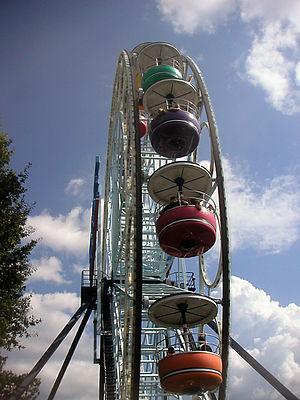
Cavallino Matto
Liseberg est un parc d'attractions situé à Göteborg en Suède. Il a été créé en 1923 et est actuellement le plus grand parc d'attractions scandinave, attirant environ trois millions de visiteurs par an. Sa principale attraction est Balder, un parcours de montagnes russes en bois élue par deux fois comme meilleures montagnes russes en bois au monde dans un sondage international. Le parc lui-même a également été choisi comme l'un des dix premiers parcs d'attractions au monde en 2005 par le magazine Forbes. Il est l'un des parcs à thème d'Europe à avoir été distingué par un Thea Award, décerné par la Themed Entertainment Association.